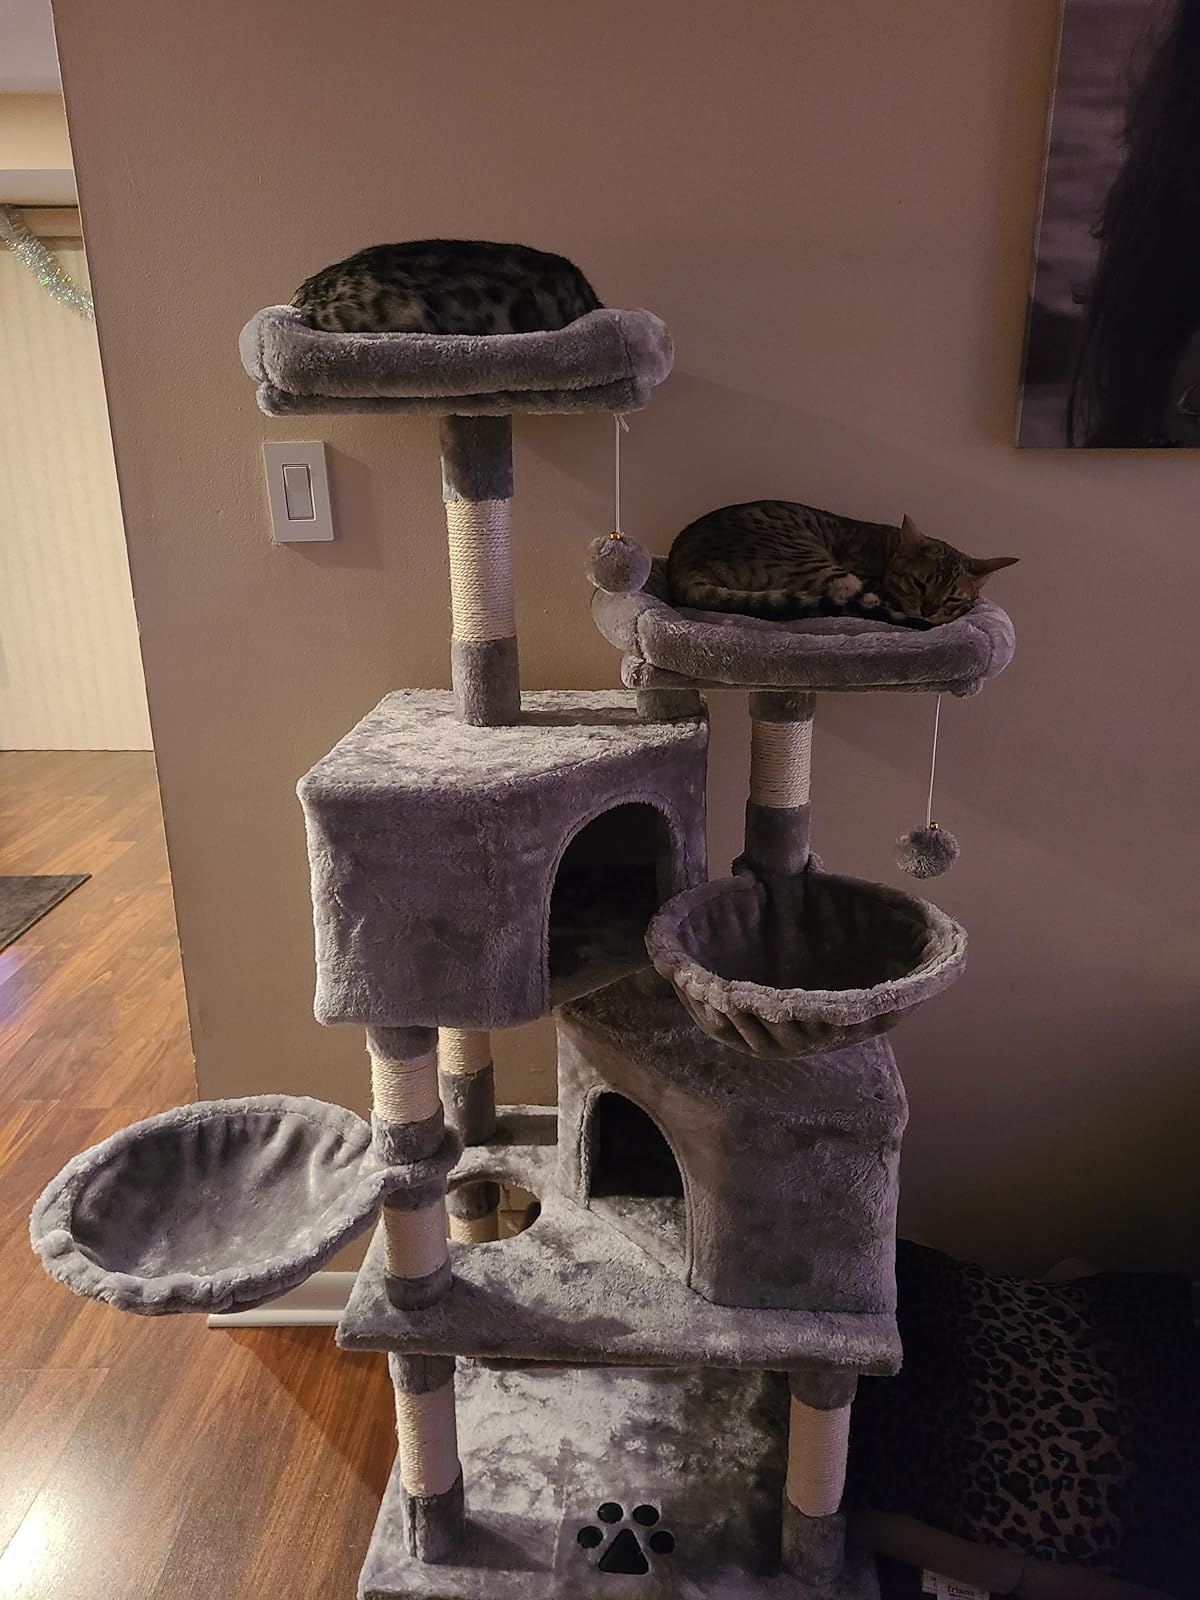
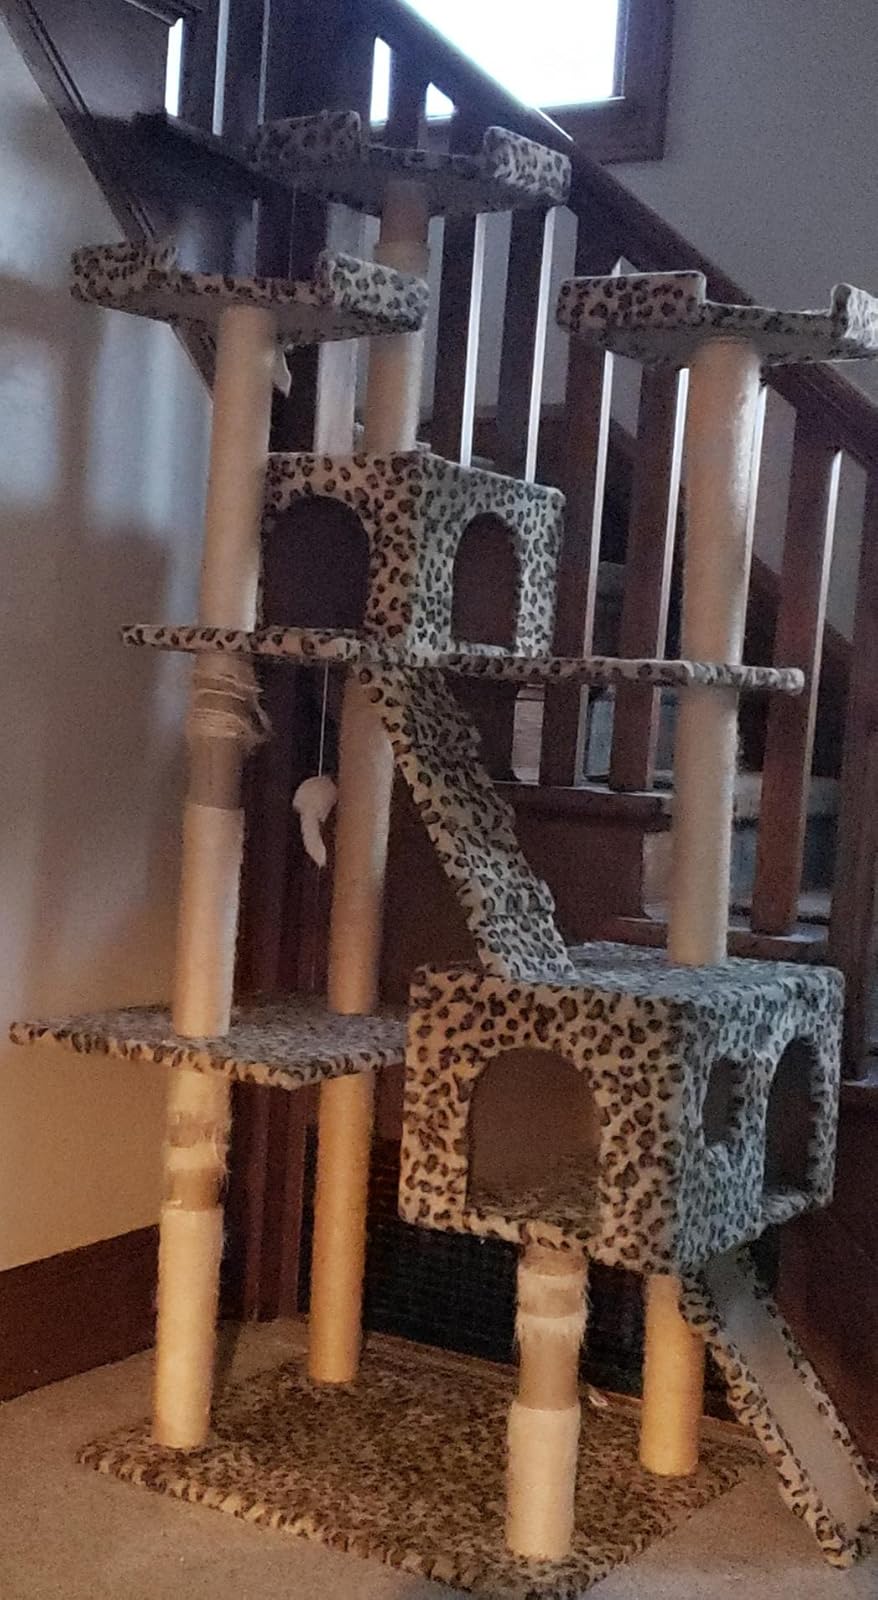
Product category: items_cat tree
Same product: no